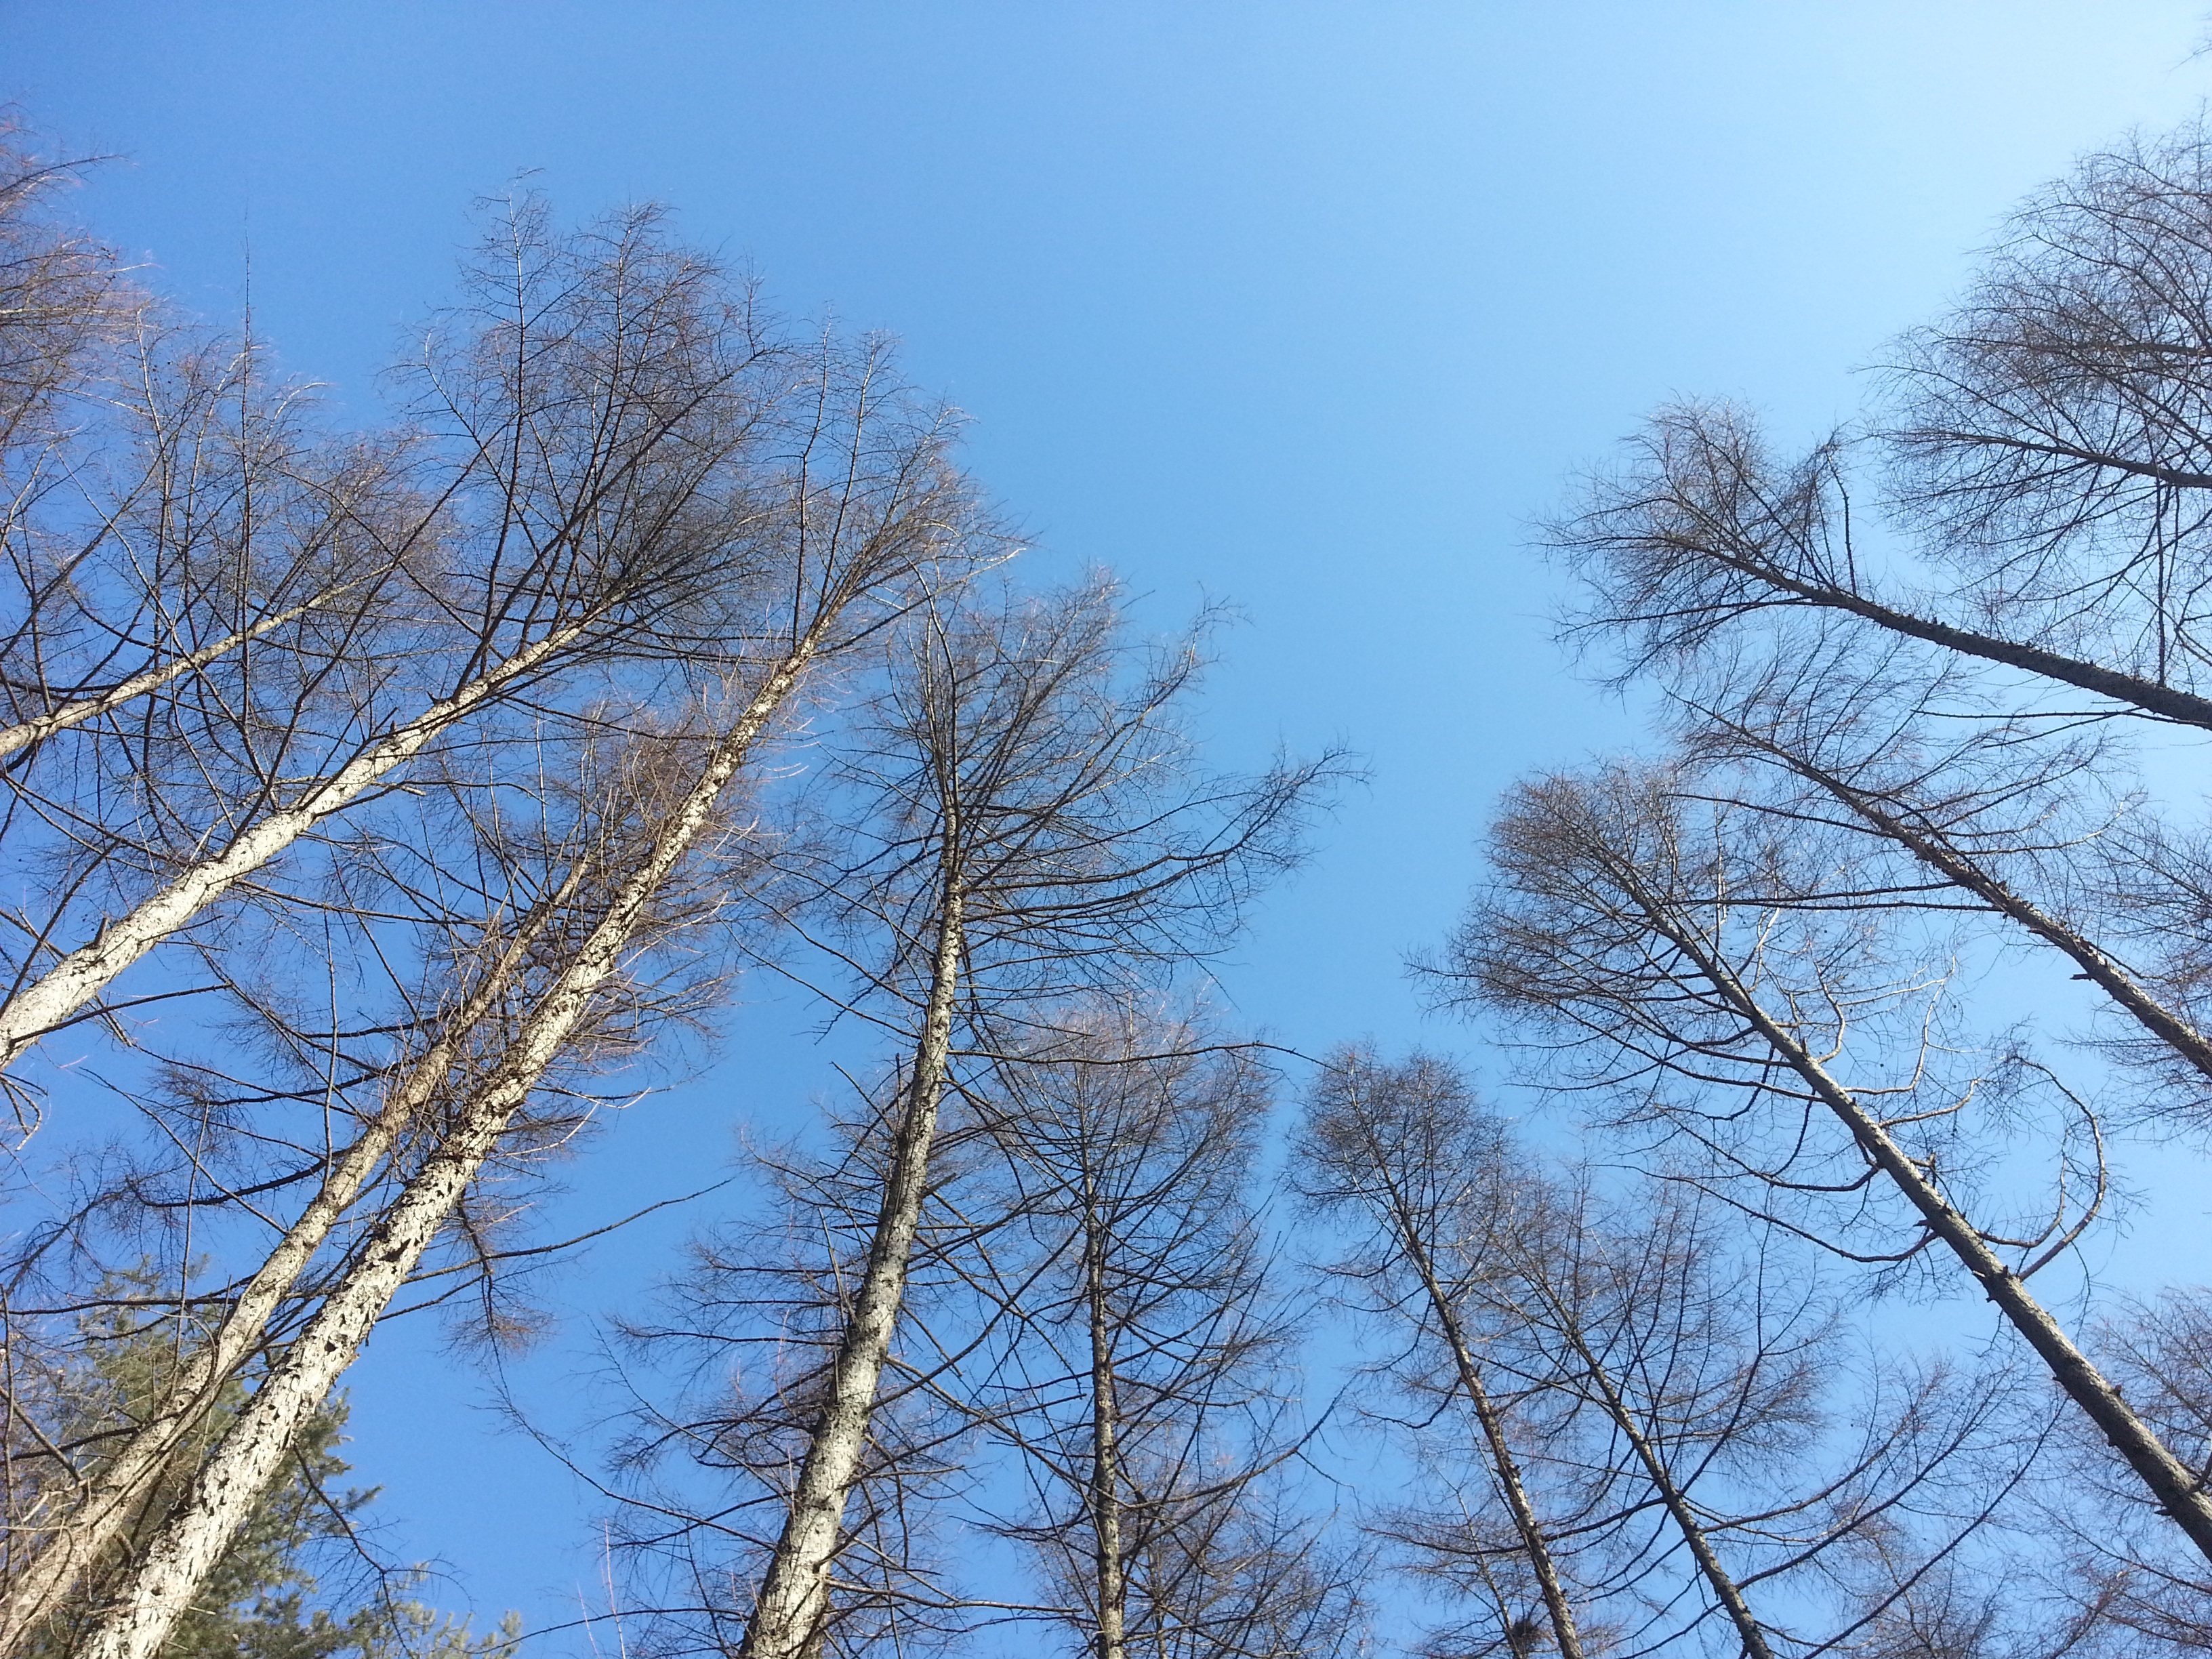
tree, nature, forest, branch, snow, winter, plant, sky, wood, frost, season, freezing, woody plant, land plant